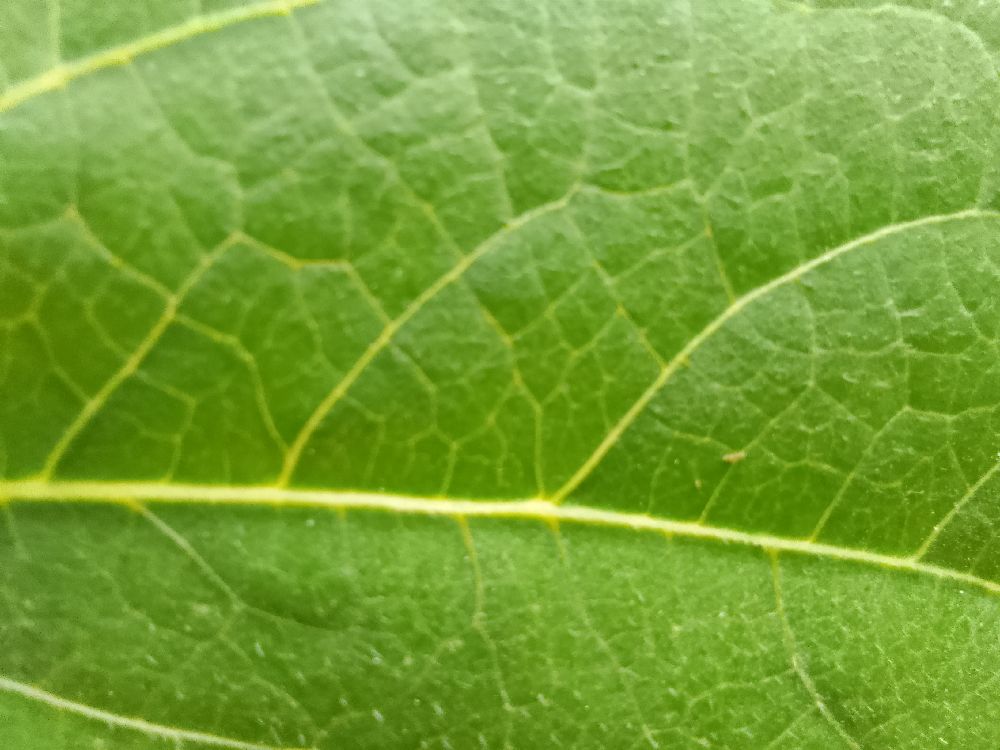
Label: healthy